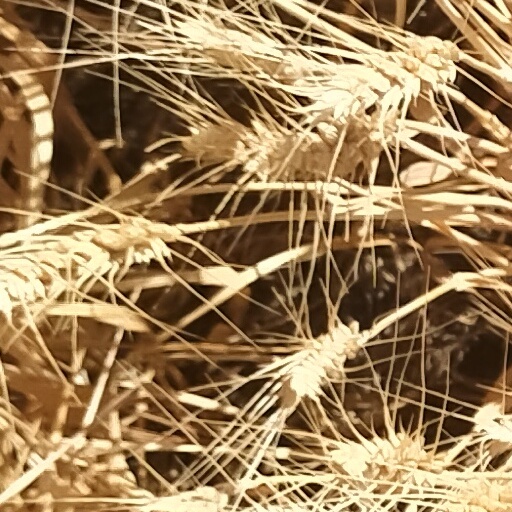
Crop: wheat